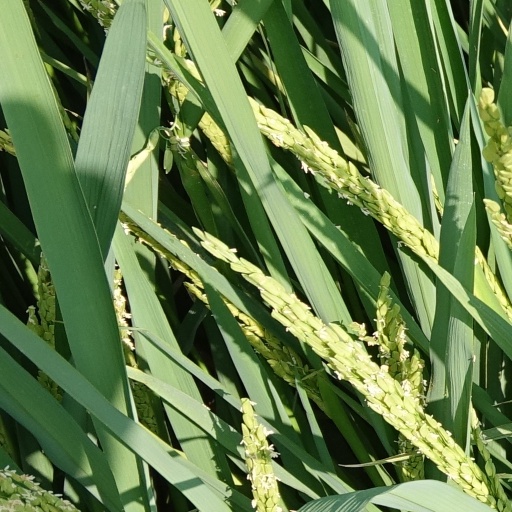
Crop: rice